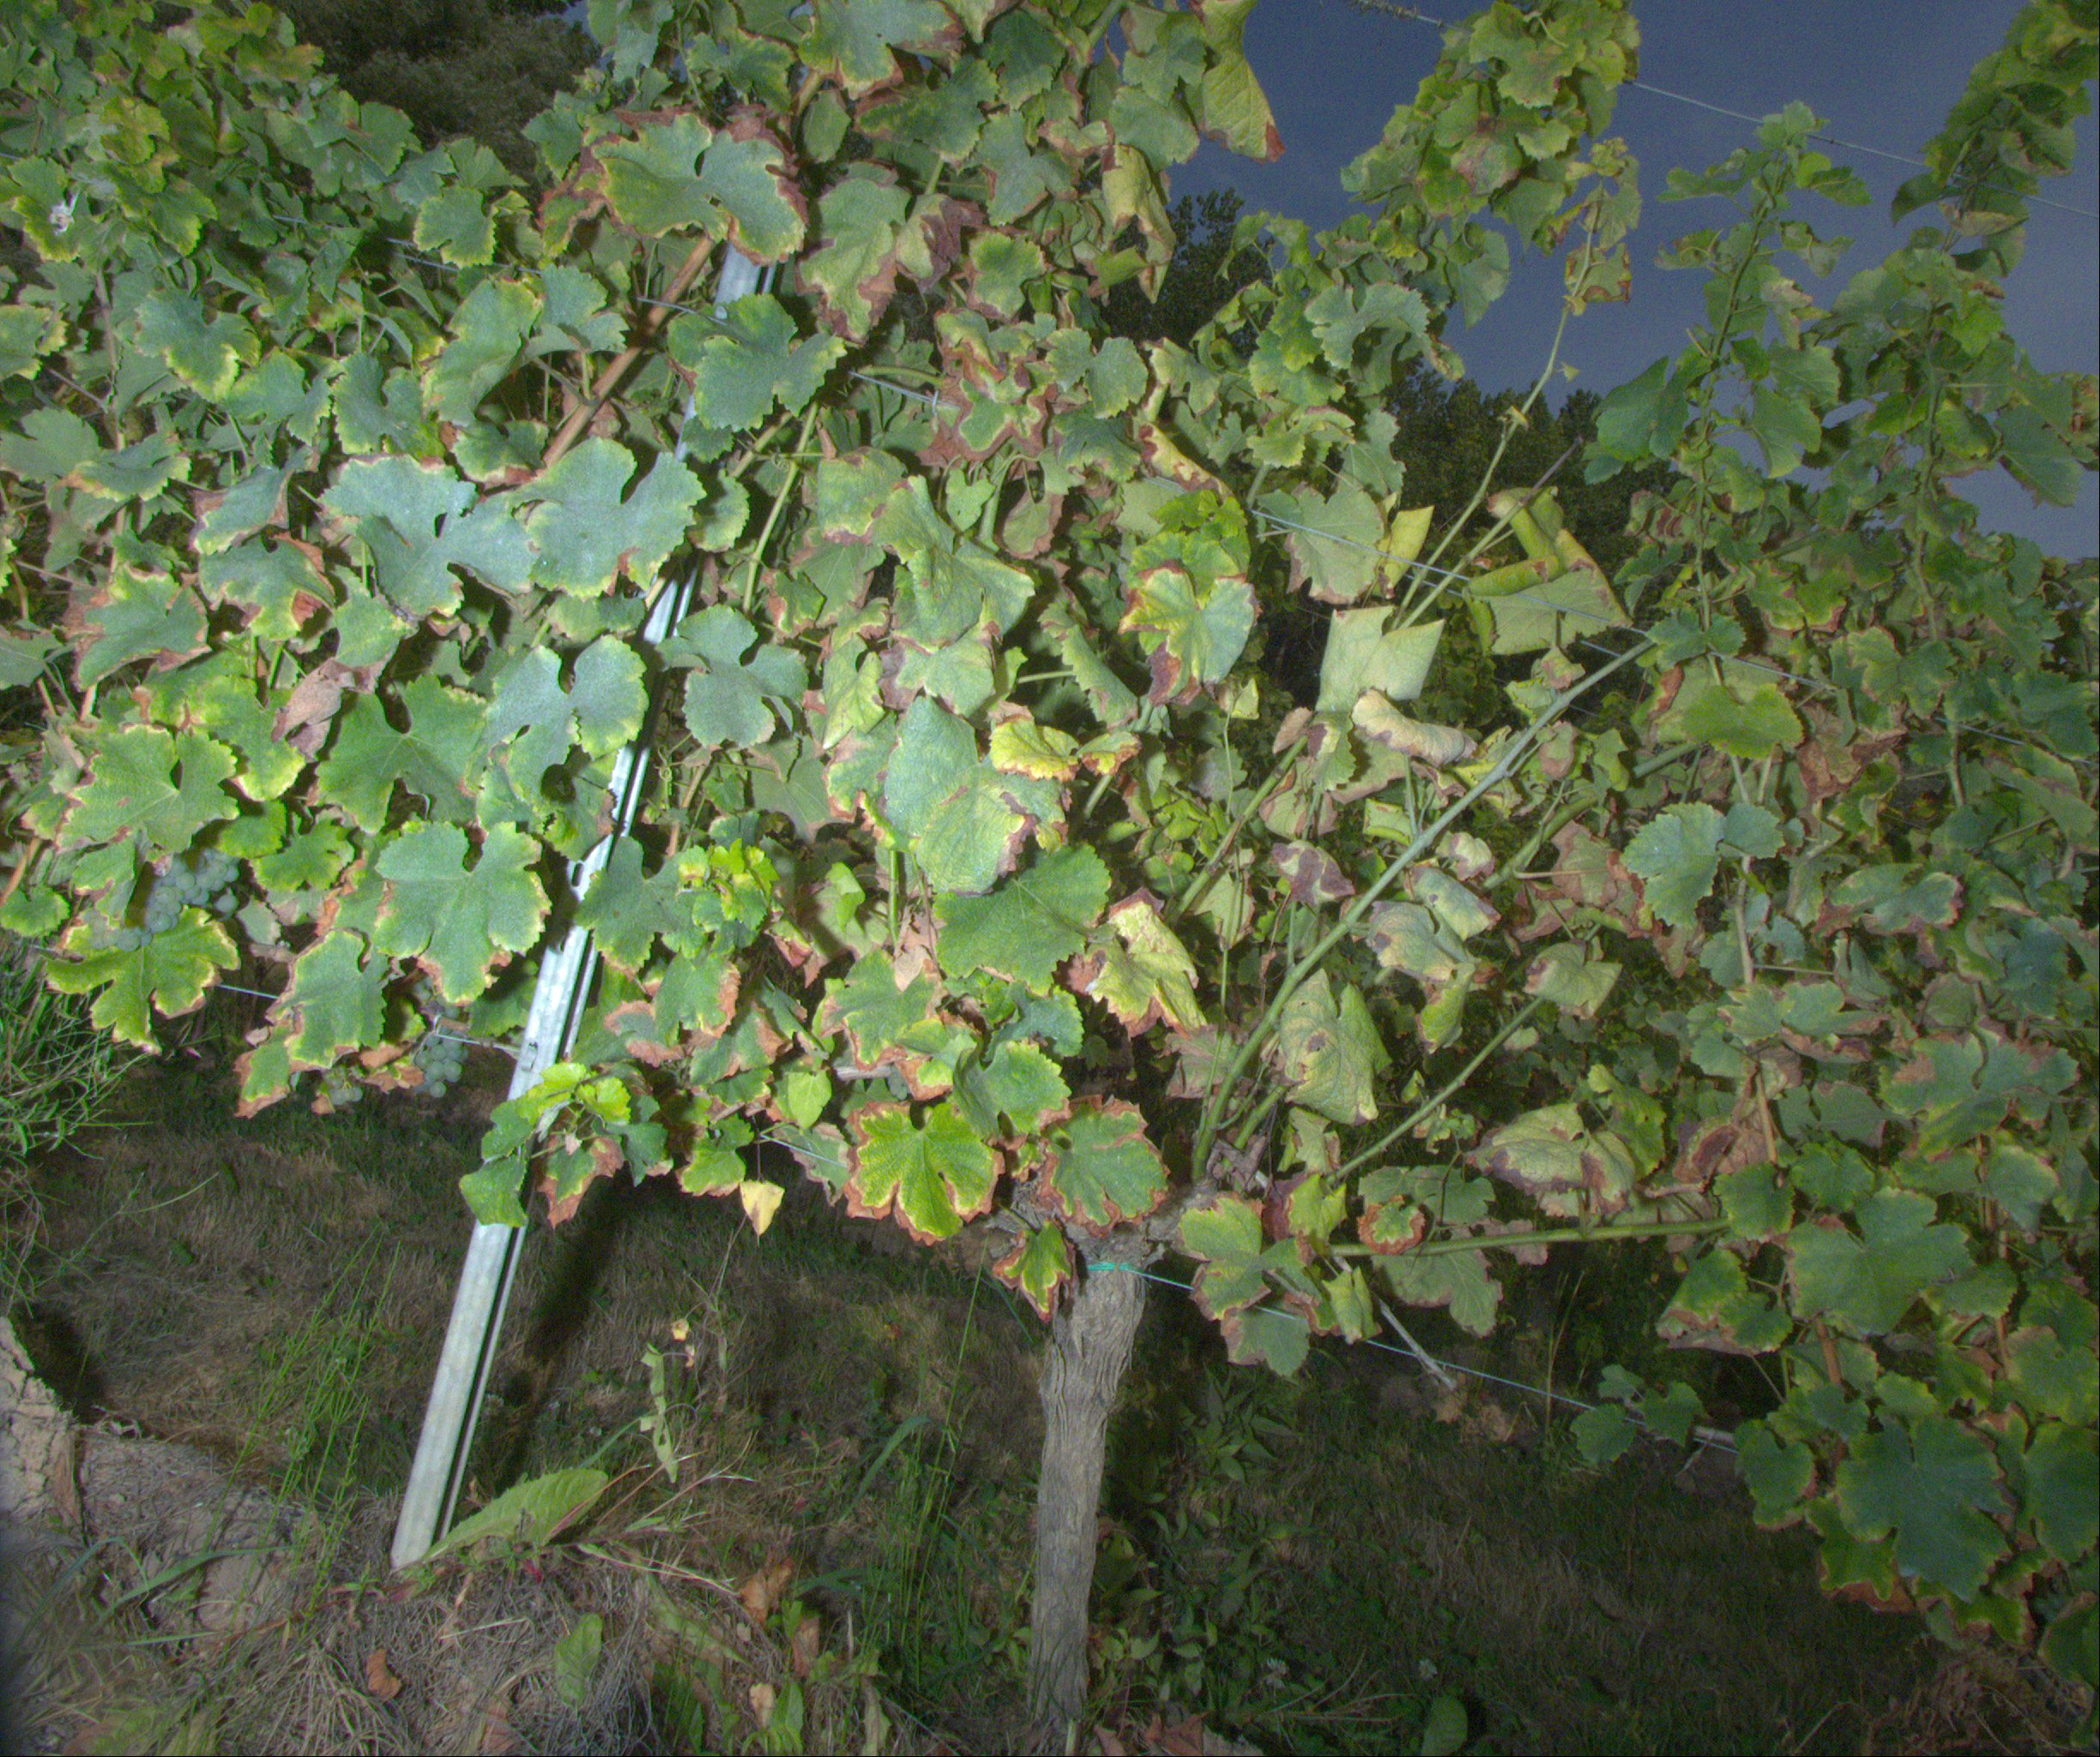
Grape variety: sauvignon-blanc
Disease: Flavescence dorée (fd)